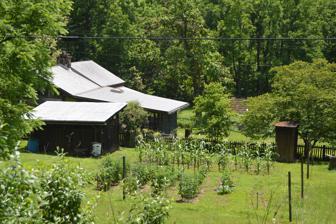
Building: Roderick McIntosh Farm
Country: United States of America
Year built: 1816
United States historic place McIntosh, Roderick, Farm U.S. National Register of Historic Places Location South of Dry Hill-McIntosh Rd. on the confluence of McIntosh and Cutshin Creeks, near Dryhill, Kentucky Coordinates 37°12′21″N 83°20′13″W / 37.20583°N 83.33694°W / 37.20583; -83.33694 Area 40 acres (16 ha) Built 1816 Built by McIntosh, Roderick Architectural style Split-log cabin NRHP reference No. 91001666 Added to NRHP November 7, 1991 The Roderick McIntosh Farm , near Dryhill, Kentucky , dates from 1816.  It was listed on the National Register of Historic Places in 1991.  It has also been known as the W.P. Morton Farm . The house is a " saddlebag house that tradition holds was constructed between 1810 and 1830." References